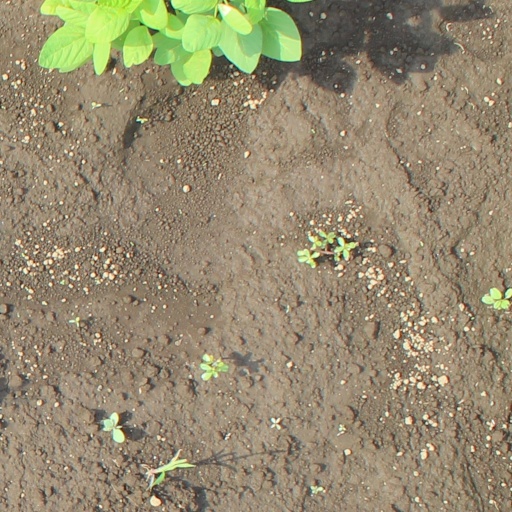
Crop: soybean